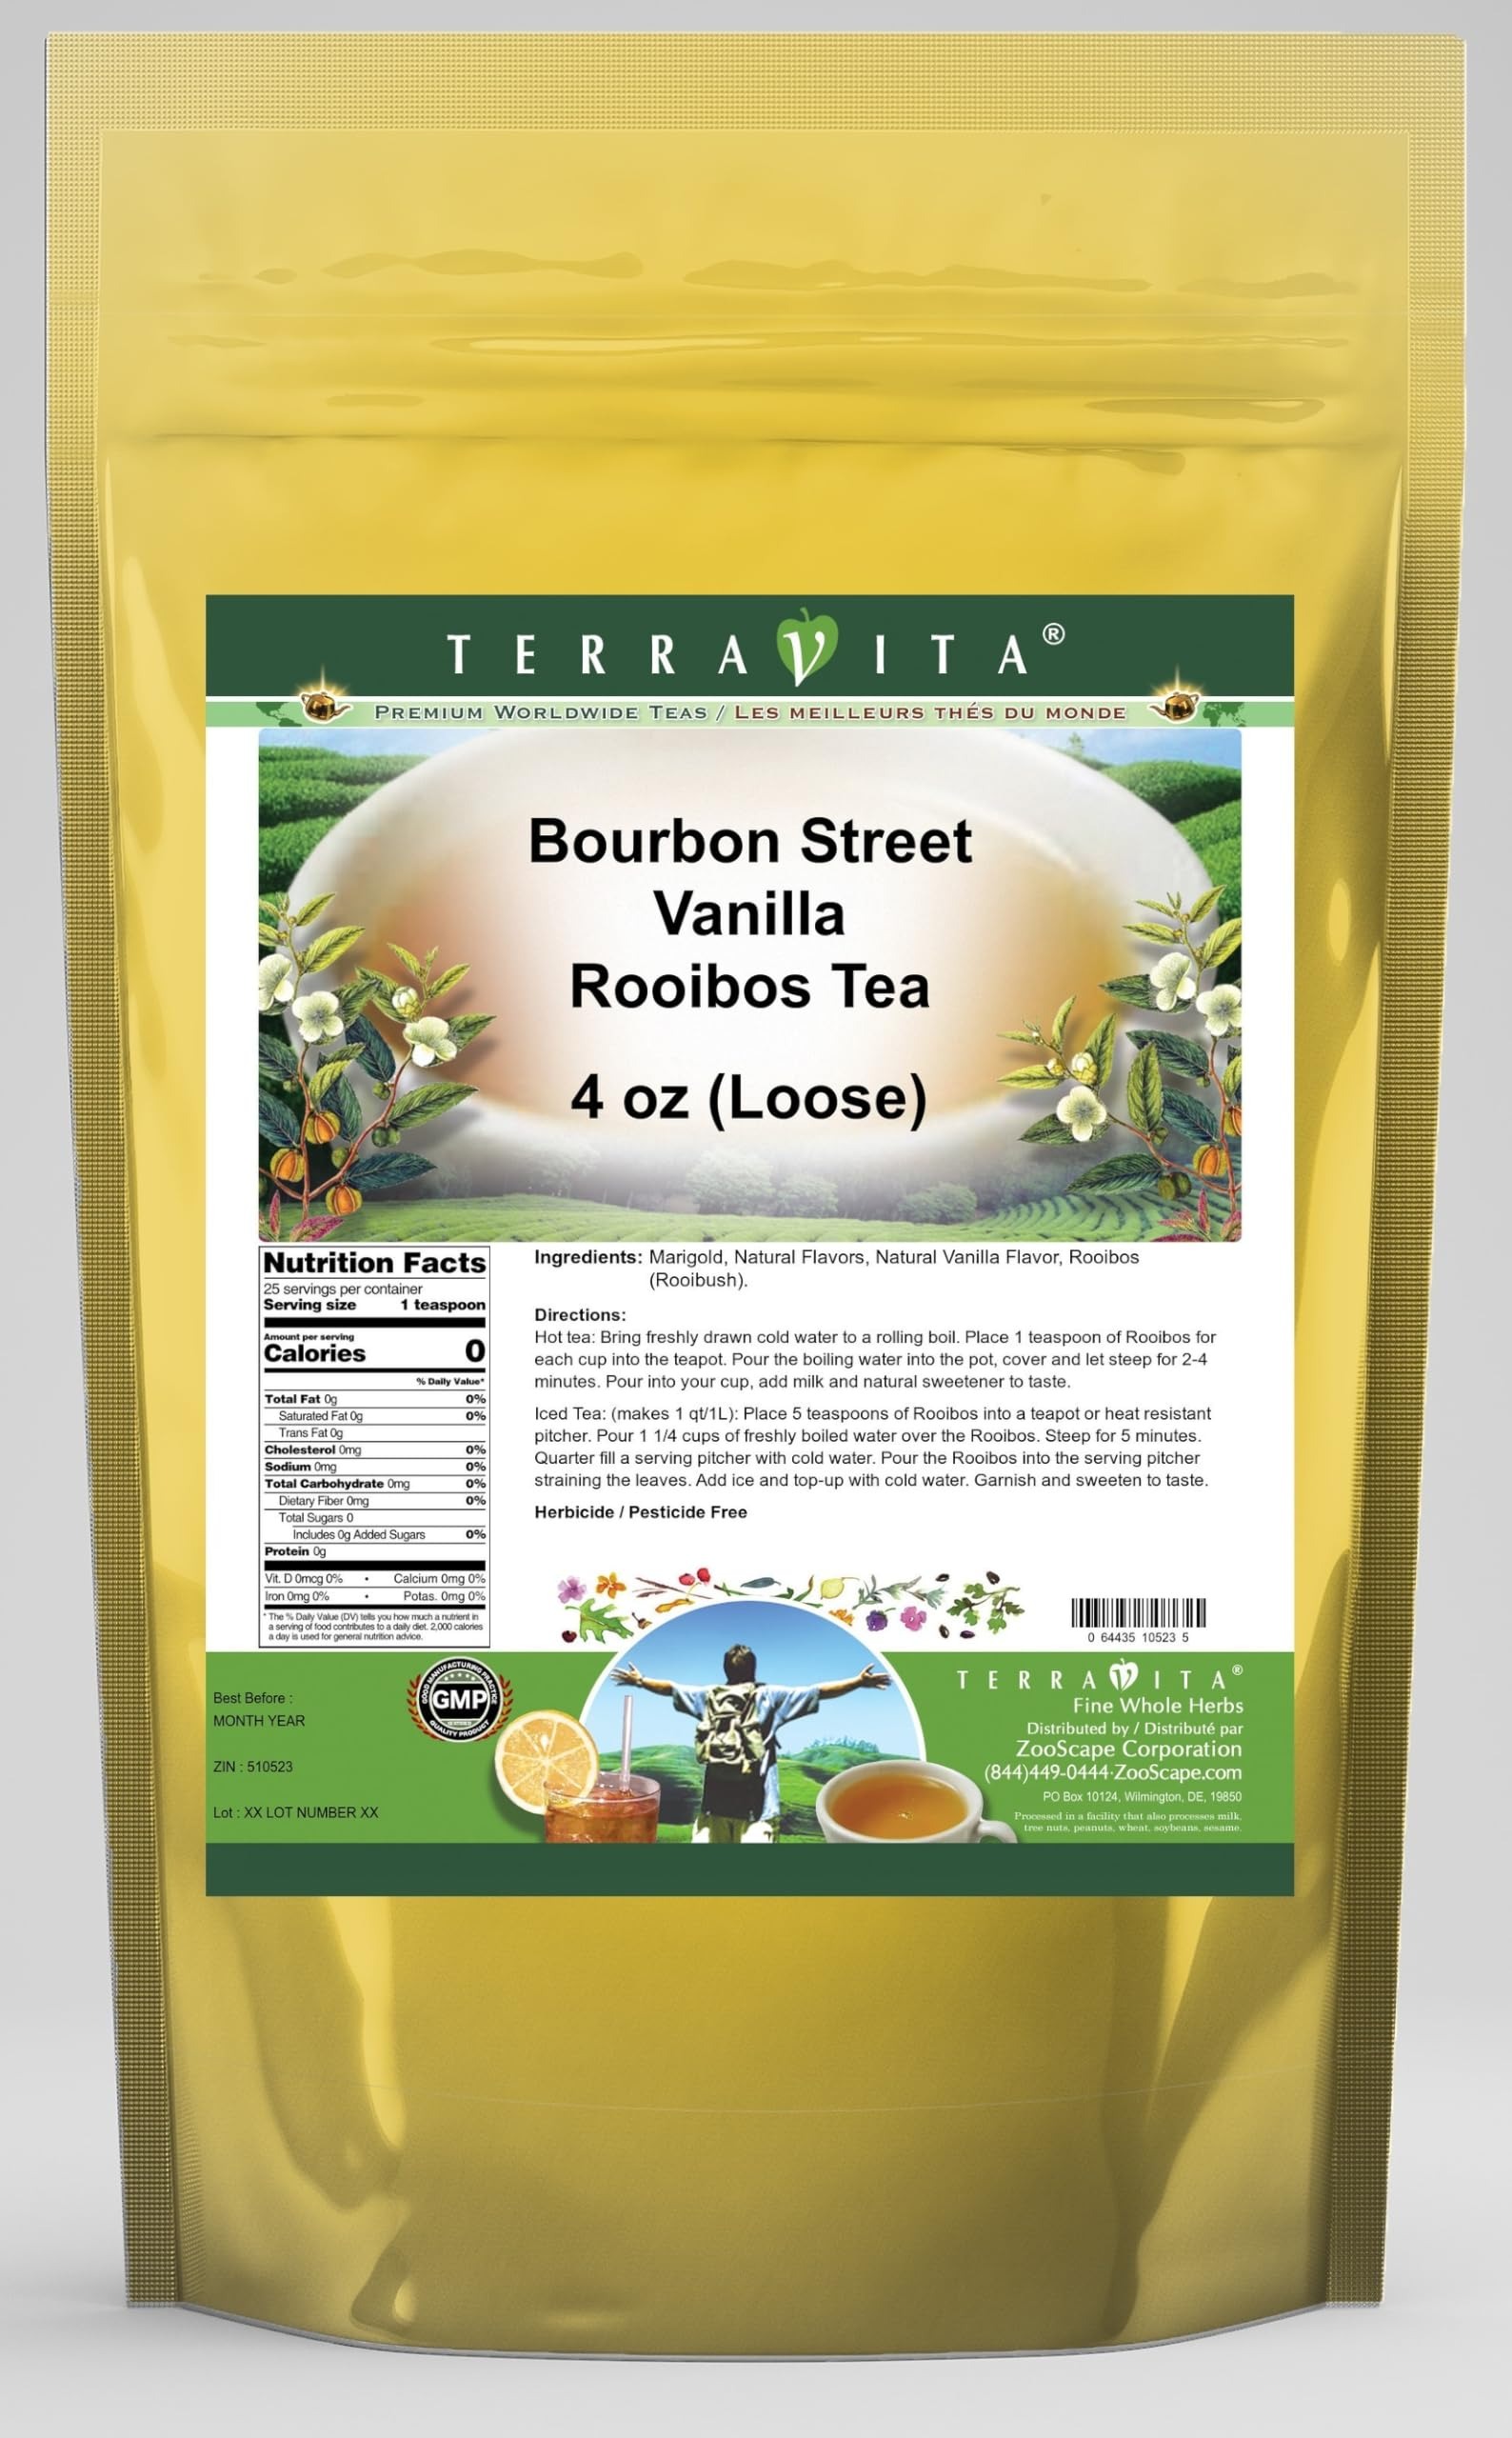
Item Name: Bourbon Street Vanilla Rooibos Tea (Loose) (4 oz, ZIN: 510523) - 3 Pack
Bullet Point 1: The story of Rooibos starts around the turn of the century in South Africa's beautiful Cedarberg region. It was the locals of the area who first discovered that the fine needle like leaves of the wild Aspalathus Linearis plant made a tasty aromatic tea. It was they who first harvested the plants, chopped them with axes and bruised them with hammers leaving them to ferment before drying in the sun. Rooibos is a herb that contains no caffeine. - Rooibos seeds are planted during February and Marc
Bullet Point 2: No fillers.
Bullet Point 3: Manufacturer: TerraVita
Bullet Point 4: Size: 4 oz
Bullet Point 5: Loose Leaf Rooibos Tea - Packed in a convenient upright pouch!
Product Description: The story of Rooibos starts around the turn of the century in South Africa's beautiful Cedarberg region. It was the locals of the area who first discovered that the fine needle like leaves of the wild Aspalathus Linearis plant made a tasty aromatic tea. It was they who first harvested the plants, chopped them with axes and bruised them with hammers leaving them to ferment before drying in the sun. Rooibos is a herb that contains no caffeine. - Rooibos seeds are planted during February and March. They are tended for 18 months after which they are harvested. Cut Rooibos is bound and milled to a uniform length then bruised between rollers to trigger the fermentation process, which results in the characteristic flavor and sweet aroma. We then add a cinnamon spice flavoring which gives this Bourbon Street Vanilla Rooibos a wonderful vanilla n' jazz character - terrific served hot and sensational served iced - try it as a rooibos latte for su - Fruity with sweet notes and vanilla flavoring - Hot tea brewing method: Bring freshly drawn cold water to a rolling boil. Place 1 teaspoon of Rooibos for each cup into the teapot. Pour the boiling water into the pot, cover and let steep for 2-4 minutes. Pour into your cup, add milk and natural sweetener to taste. - Iced tea brewing method: (to make 1 liter/quart): Place 5 teaspoons of Rooibos into a teapot or heat resistant pitcher. Pour 1 1/4 cups of freshly boiled water over the Rooibos. Steep for 5 minutes. Quarter fill a serving pitcher with cold water. Pour the Rooibos into the serving pitcher straining the leaves. Add ice and top-up with cold water. Garnish and sweeten to taste. - ZooScape is proud to be the exclusive distributor of TerraVita teas, herbs and supplements in the United States, Canada and around the world. - Shippin
Value: 12.0
Unit: Ounce

Price: 74.25